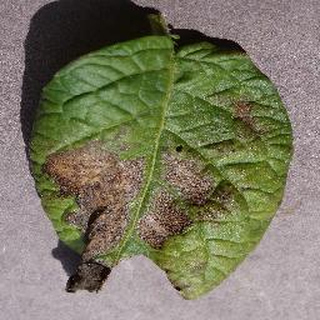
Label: potato_late_blight